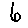
Label: 6